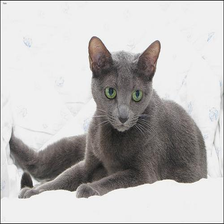
Species: cat
Breed: Russian Blue